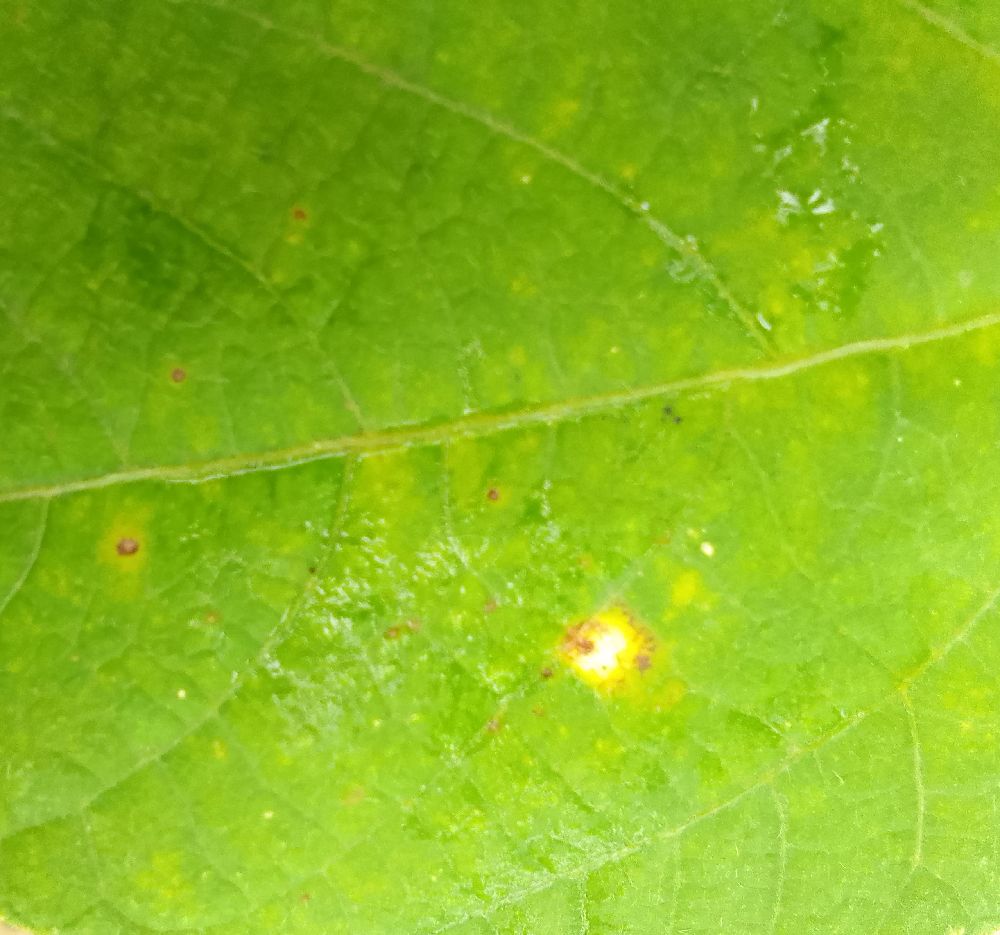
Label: rust